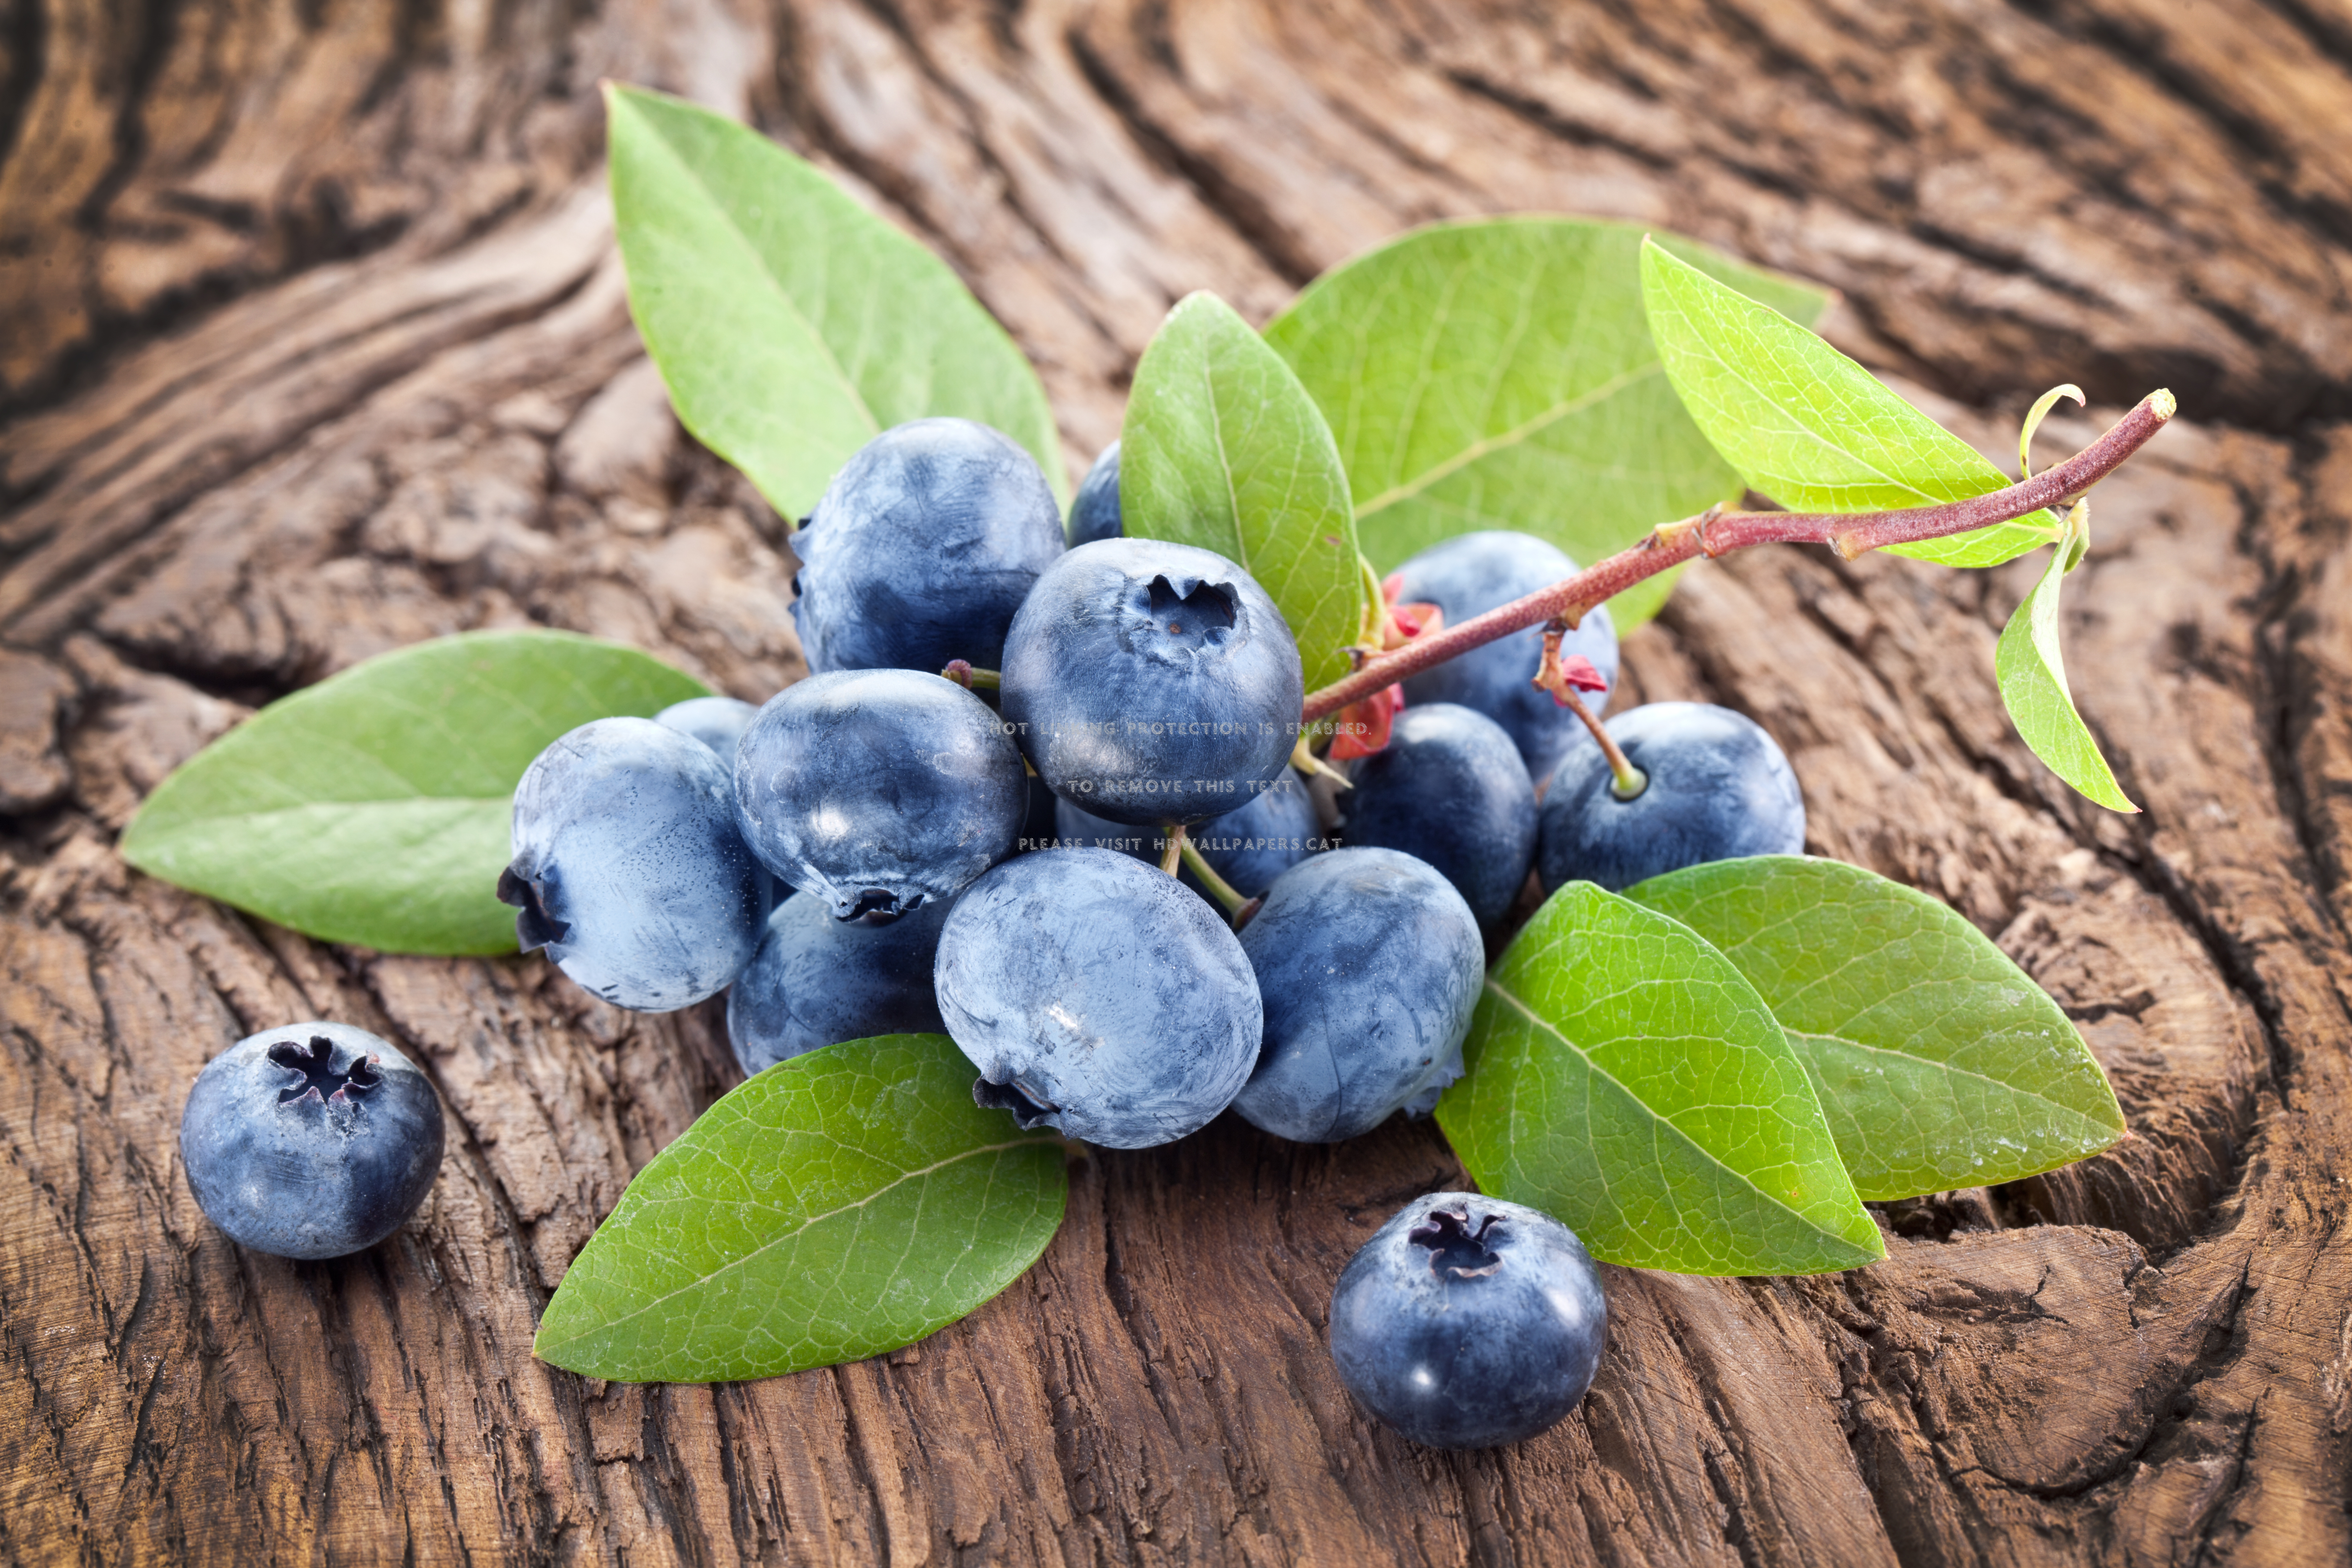
Labels: Blueberry leaf, Blueberry leaf, Blueberry leaf